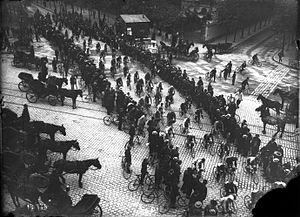
Tour de France 1906. Vue plongeante sur une étape de la course.
Le Tour de France 1906, 4ᵉ édition du Tour de France, s'est déroulé du 4 au 29 juillet 1906 sur 13 étapes pour 4 545 km. Il s'agit du second Tour de France à utiliser un système de points pour calculer le classement général. Les nouveautés de cette année sont des passages dans le Massif central et à l’étranger et la flamme rouge. Comme les Tours précédents, la tricherie et les sabotages sont au programme de la course. Quatre coureurs sont d'ailleurs disqualifiés pour avoir pris le train comme raccourci et des spectateurs ont une nouvelle fois jetés des clous sur la route. Toutefois, cela n'a pas empêché René Pottier de prendre une belle avance dans les premières étapes. Libéré de sa tendinite du Tour 1905 qui l'avait obligé à abandonner, il a dominé toute la course.